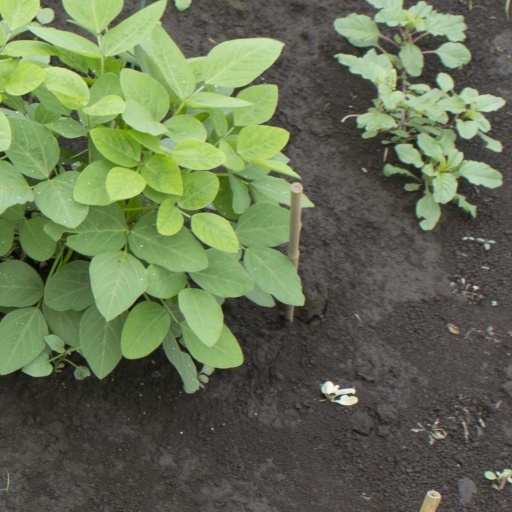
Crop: soybean